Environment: real
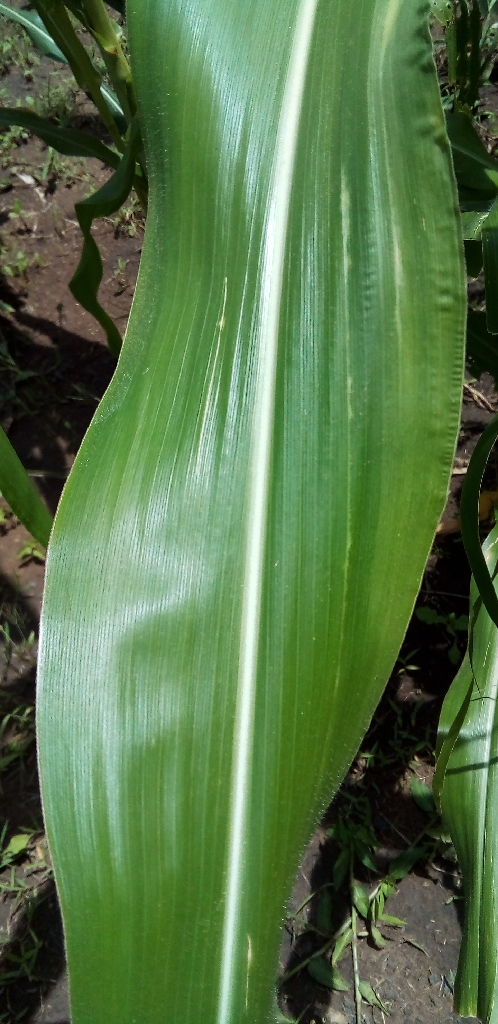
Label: healthy